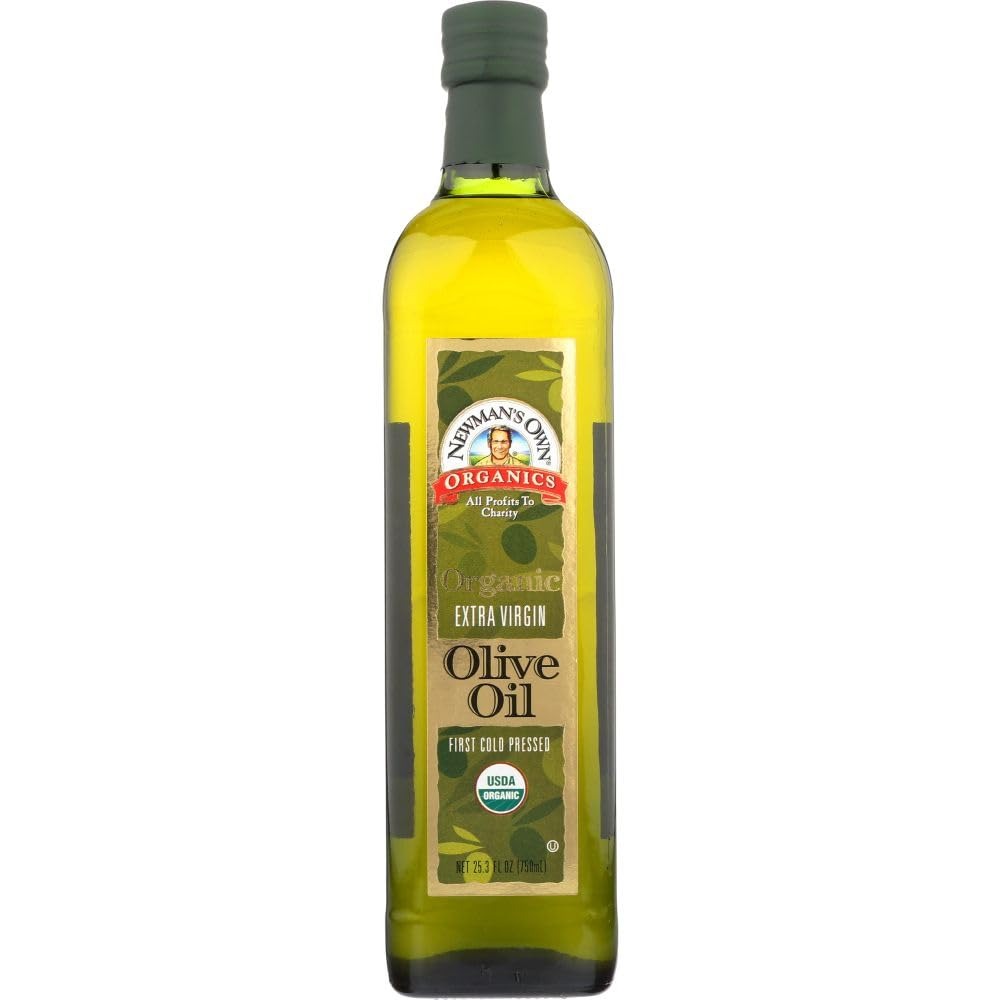
Item Name: Newman's Own Organic Olive Oil Extra Virgin - 25 fl oz
Product Description: "Olive oil, too," says Nell, "has many uses besides the traditional oil and vinegar dressing. Ours is produced in Tunisia and is extra-virgin, which is considered the finest and fruitiest of the olive oils. It's wonderful for dipping or grilling bread, drizzling over ripe, red tomatoes when in season, added to a hot vegetable soup just before serving, using with pasta sauces, sauting vegetables, cooking meats, making fresh mayonnaise, pestos, hummus, and so many other dishes. This is one product that will be become a daily staple for you." Our Olive Oil will empower your cooking and enslave your palate. Directions: In case of anything, use this product! Cook a feast. Toss around a salad. Dip your bread. Enjoy! Enjoy! Enjoy!
Value: 25.0
Unit: Fl Oz

Price: 17.39